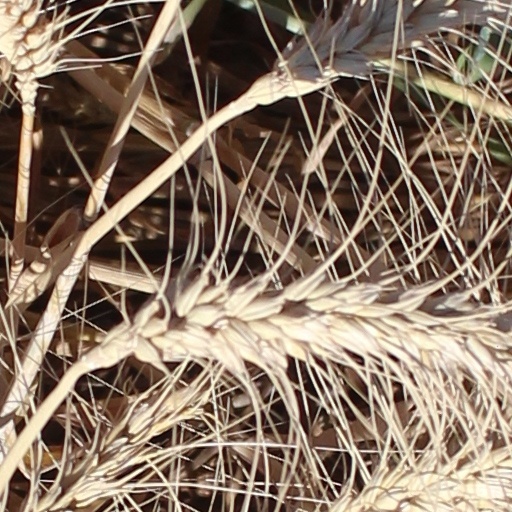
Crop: wheat